Rain Rosimannus

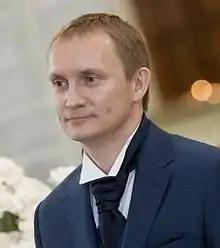
Rain Rosimannus

Rain Rosimannus (born 9 November 1968) is an Estonian entrepreneur, sociologist, politician. He has been a member of X and XI Riigikogu.